Susya

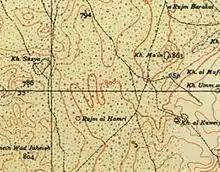
Map of Kh. Susya and Rujum al-Hamri from 1936

In June 1986, Israel expropriated the Palestinian village's residential ground for an archaeological site, evicting about 25 families. The expelled Palestinians settled in caves and tin shacks nearby, on their agricultural lands at a site now called Rujum al-Hamri, to restart their lives.